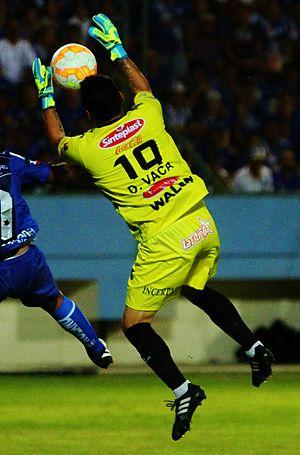
Daniel Vaca Tasca, né le 3 novembre 1978 à Santa Cruz, est un footballeur bolivien qui évolue au poste de gardien de but.